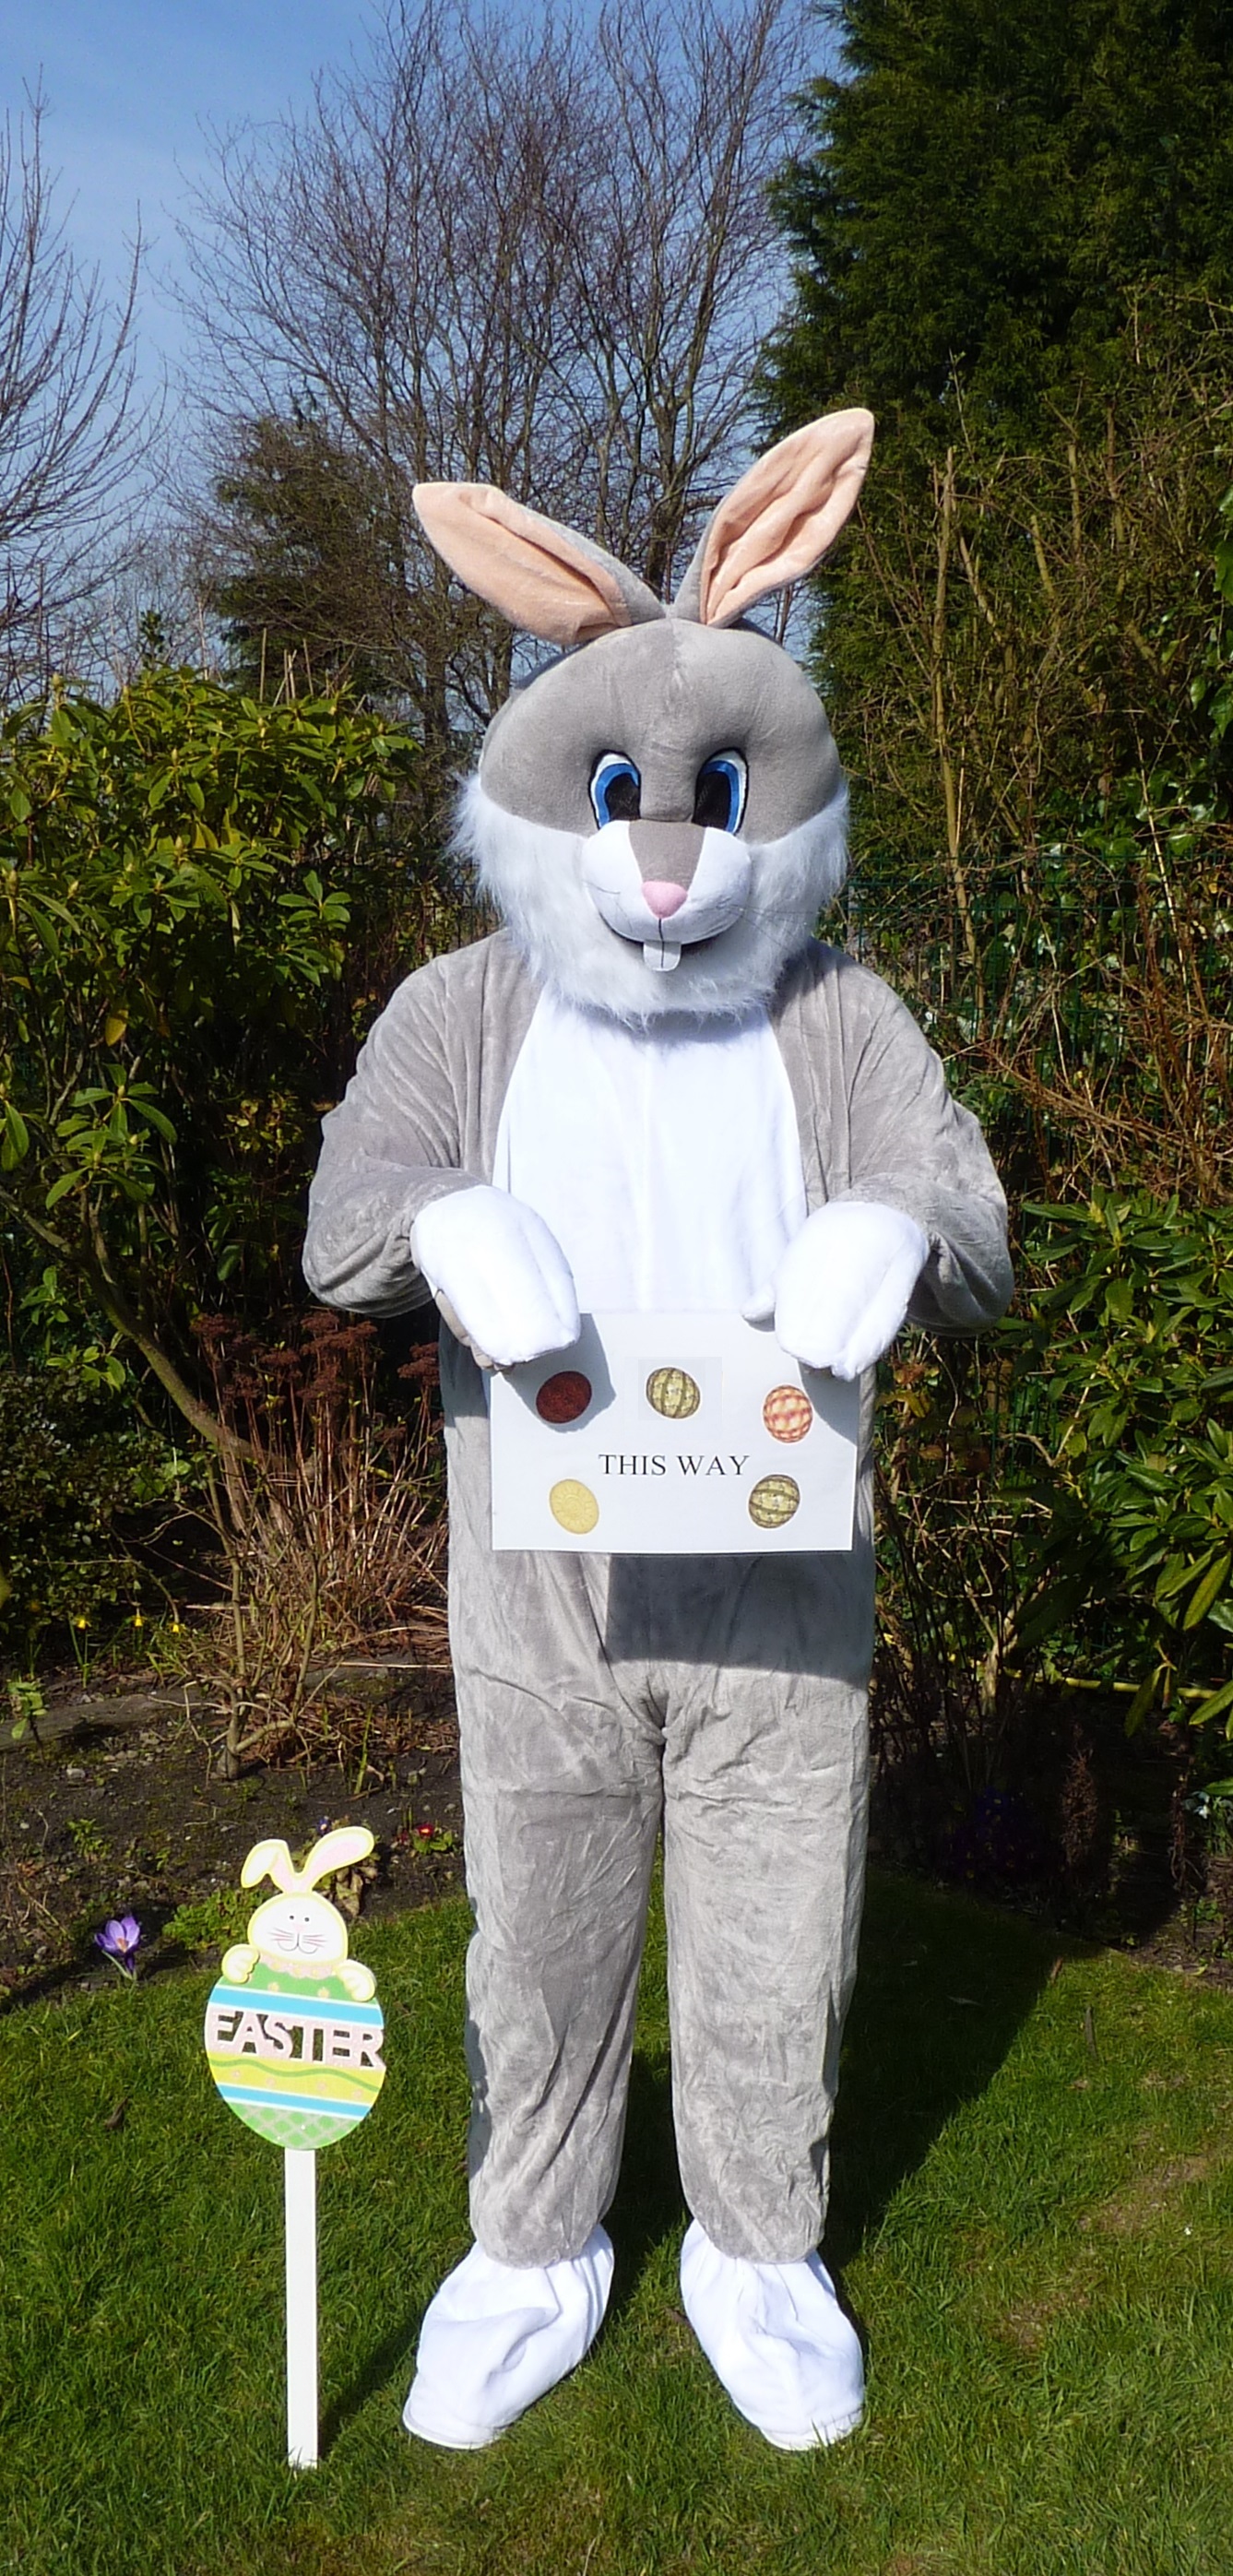
rabbit, easter, tradition, costume, mascot, easter bunny, easter egg hunt, fancy dress